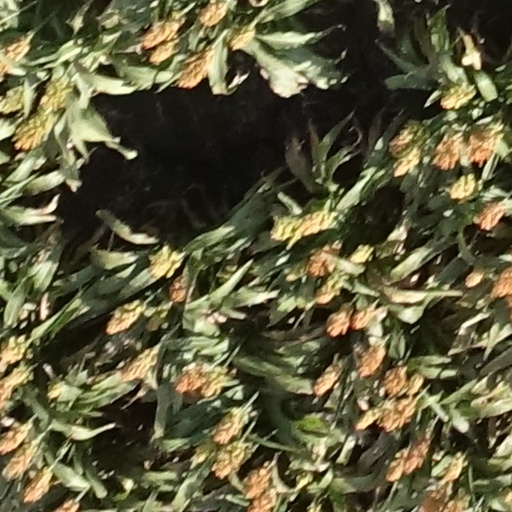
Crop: sorghum